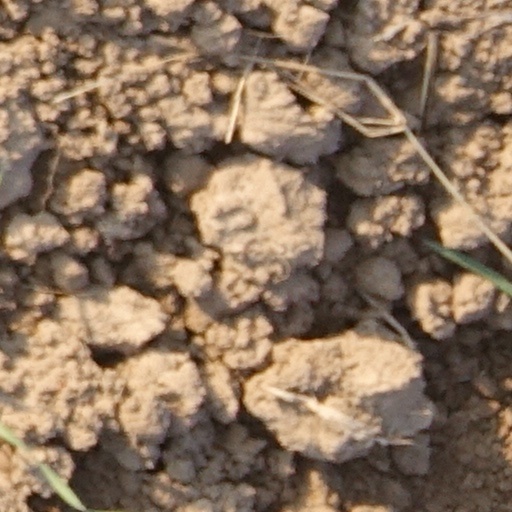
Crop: wheat